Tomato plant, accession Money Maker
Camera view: tilt-top (135 deg); turntable rotation: 180 degrees
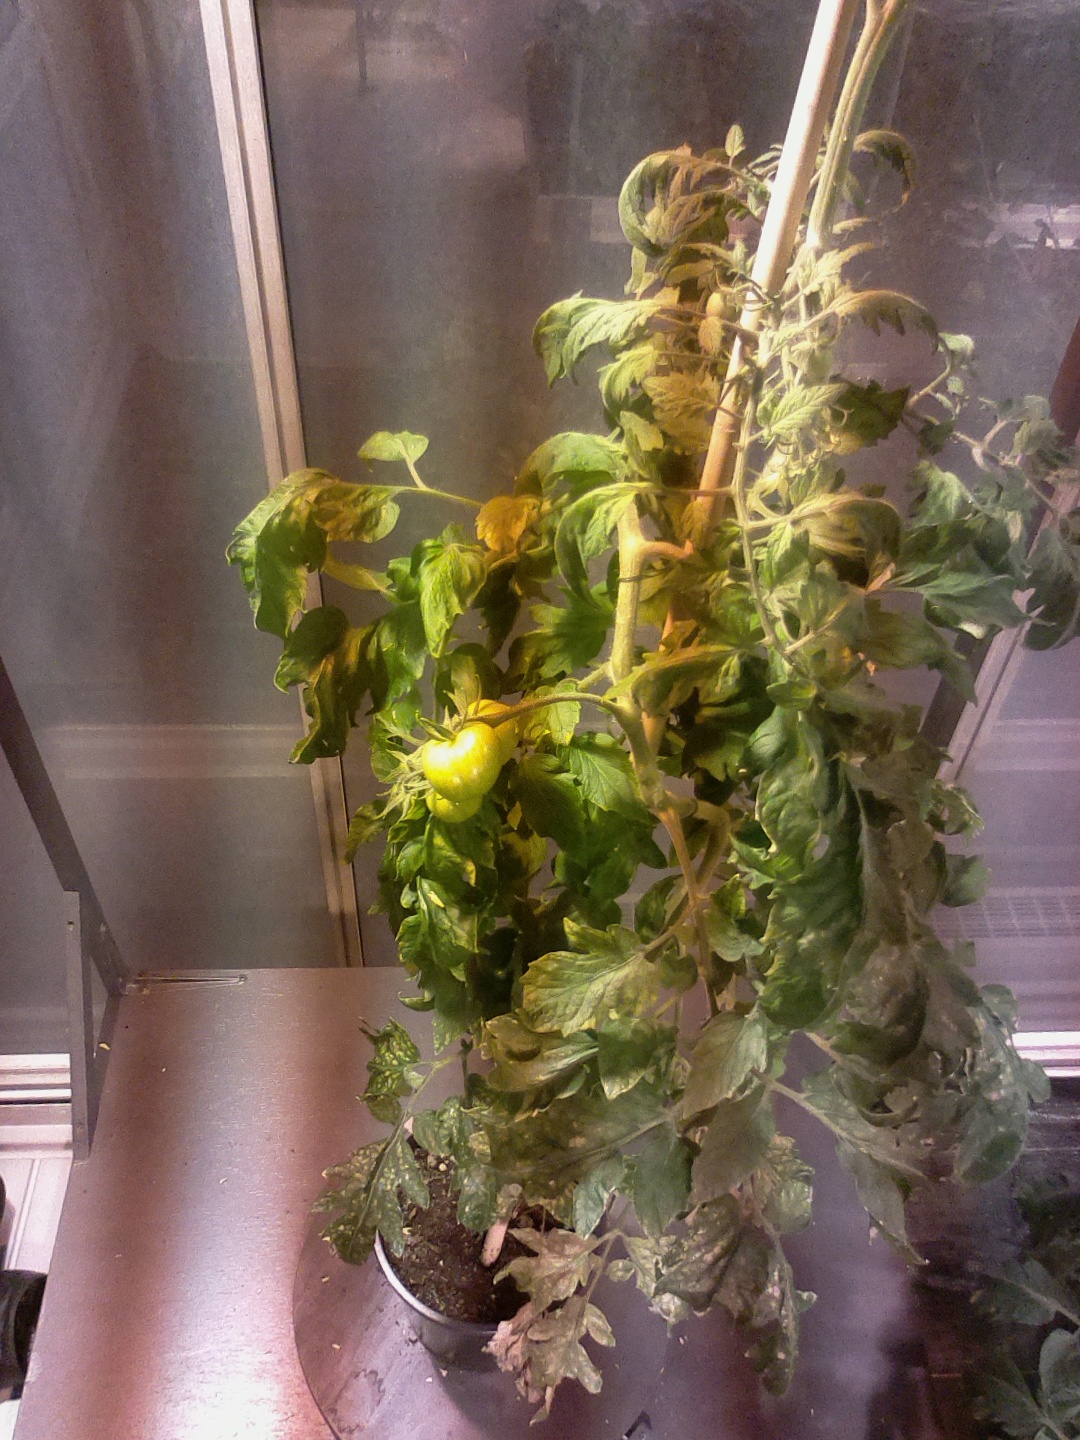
BBCH growth stage 75: 50%-60% of final fruit size